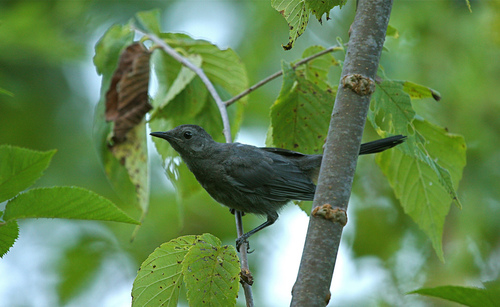
this birds color is grey all over the beek is black and the feet are a lighter color grey and long.
a smallish mono colored bird, a dark forest green with inky black eyes.
a smaller sized avian with a shiny, all black body, accompanied by all black appendages and eyes.
small black bird with long black tarsus and medium black beakthe small bird is a dark green all over with a long skinny tail.
this nondescript bird is of consistent dark grey and brown breast with a black tarsus and bill.
this dull colored bird is medium sized, very proportional and is black all over.
the bird has a dark gray breast and belly and gray feet.
this bird is gray in color, with a black beak.
this bird is all the same dark gray color with a long tail and black eyes and bill.
Species: Gray Catbird